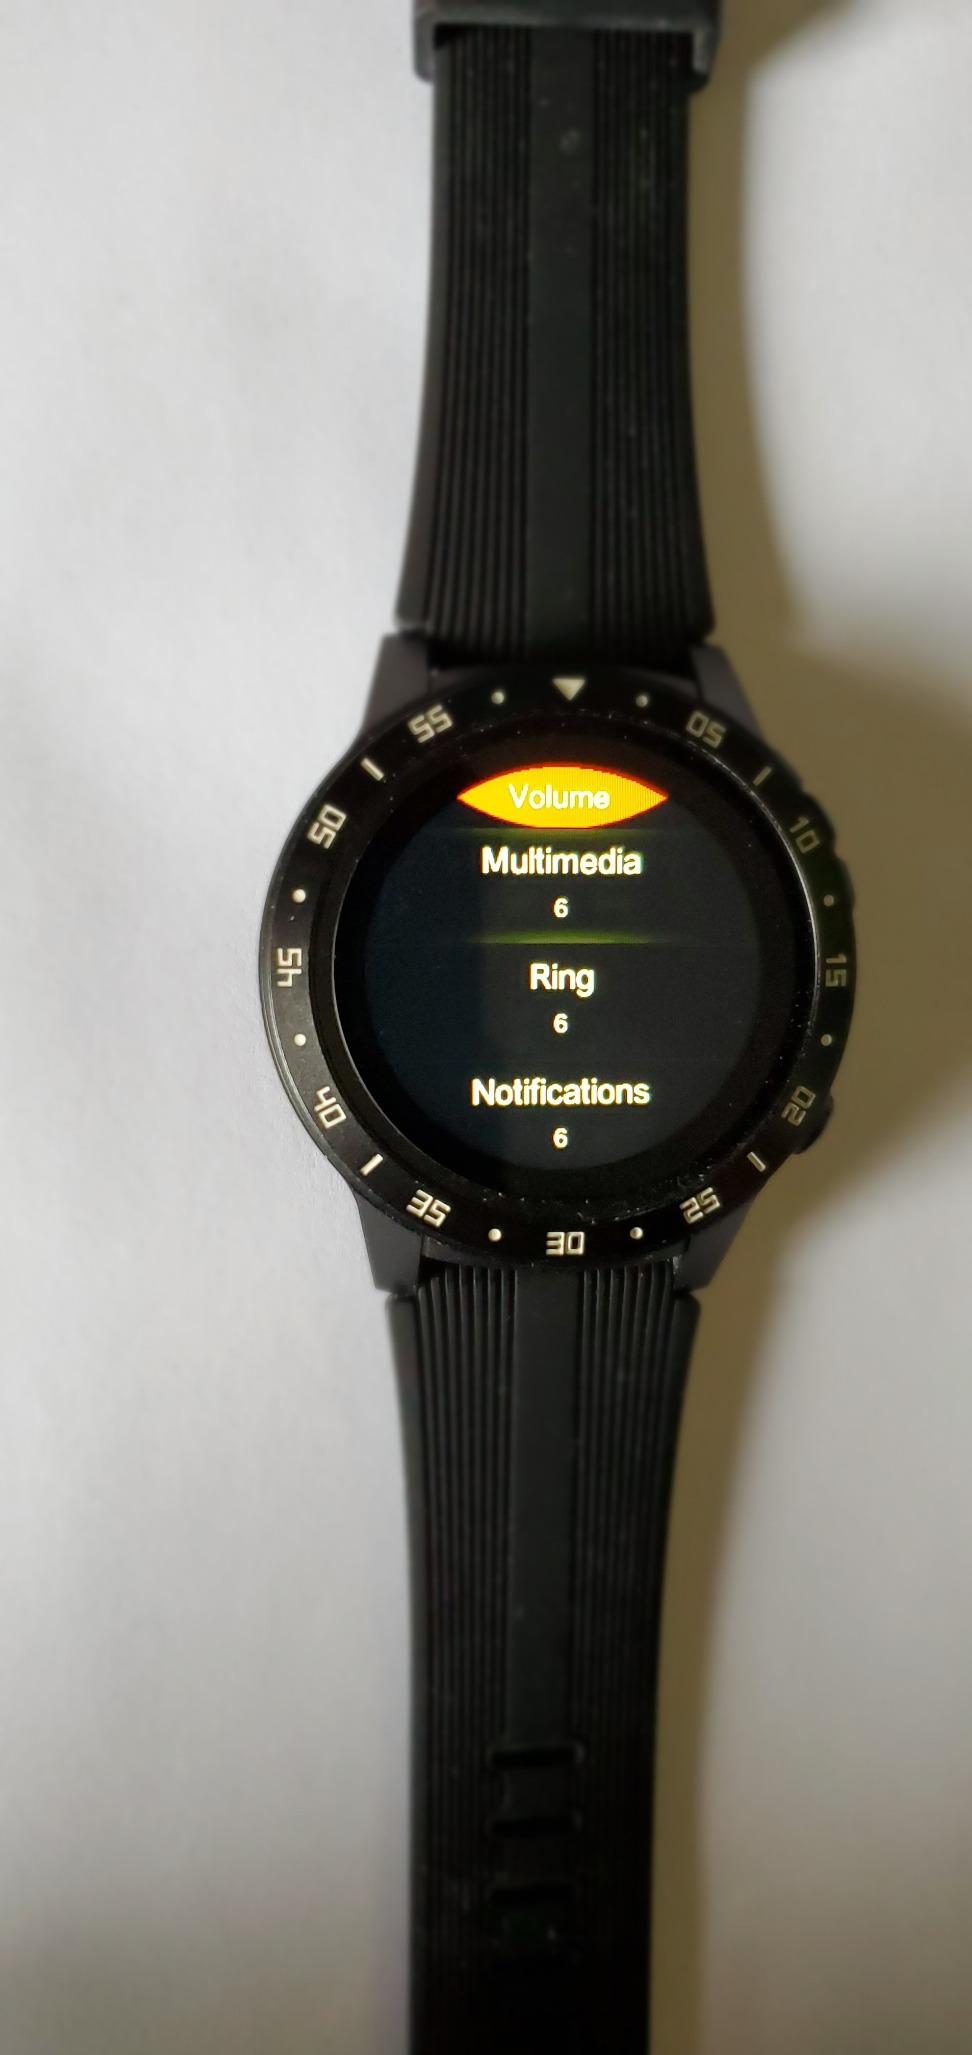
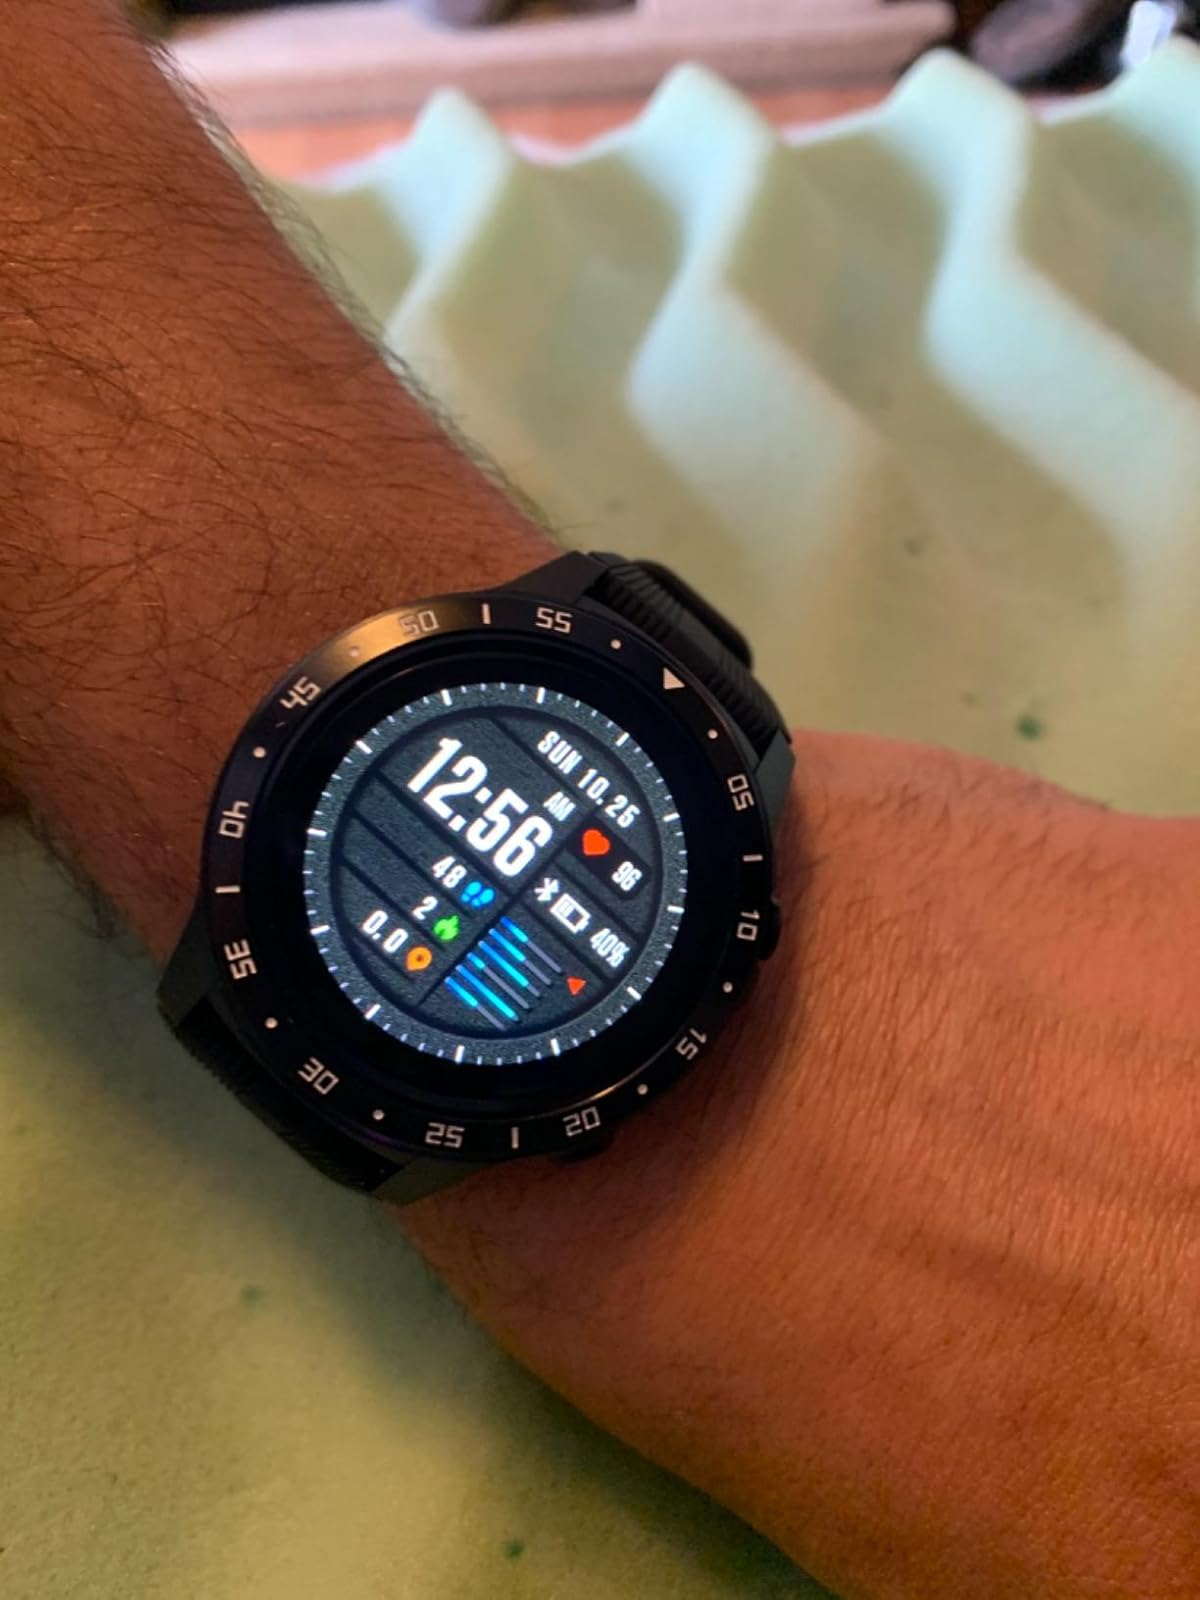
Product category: smartwatch
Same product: yes